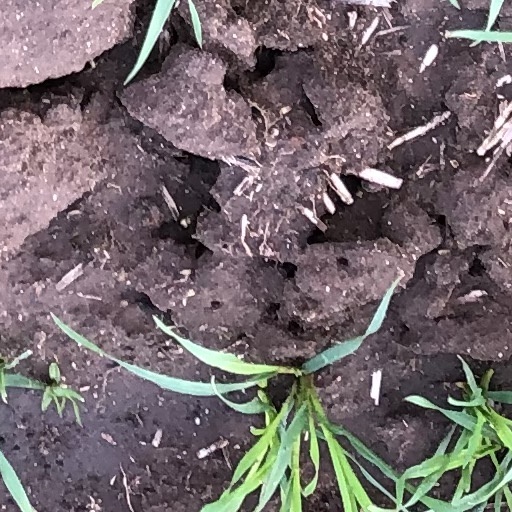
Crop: wheat